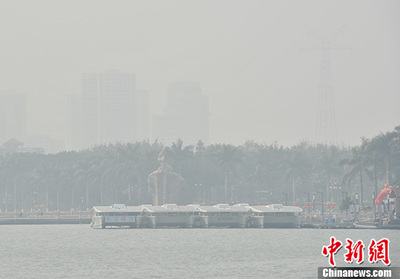
Weather: foggy or hazy